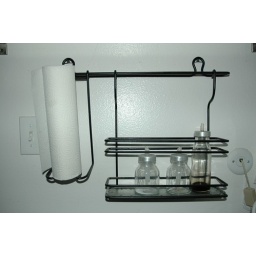
includes paper towel holder, main rack, caddy rack, and four spice bottles (only three showing in photo)